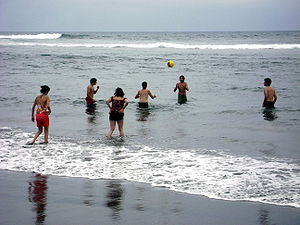
Pichilemu
Stranden i Pichilemu
Pichilemu er en badeby og kommune i det centrale Chile. Byen er hovedstad i Cardenal Caro-provinsen.